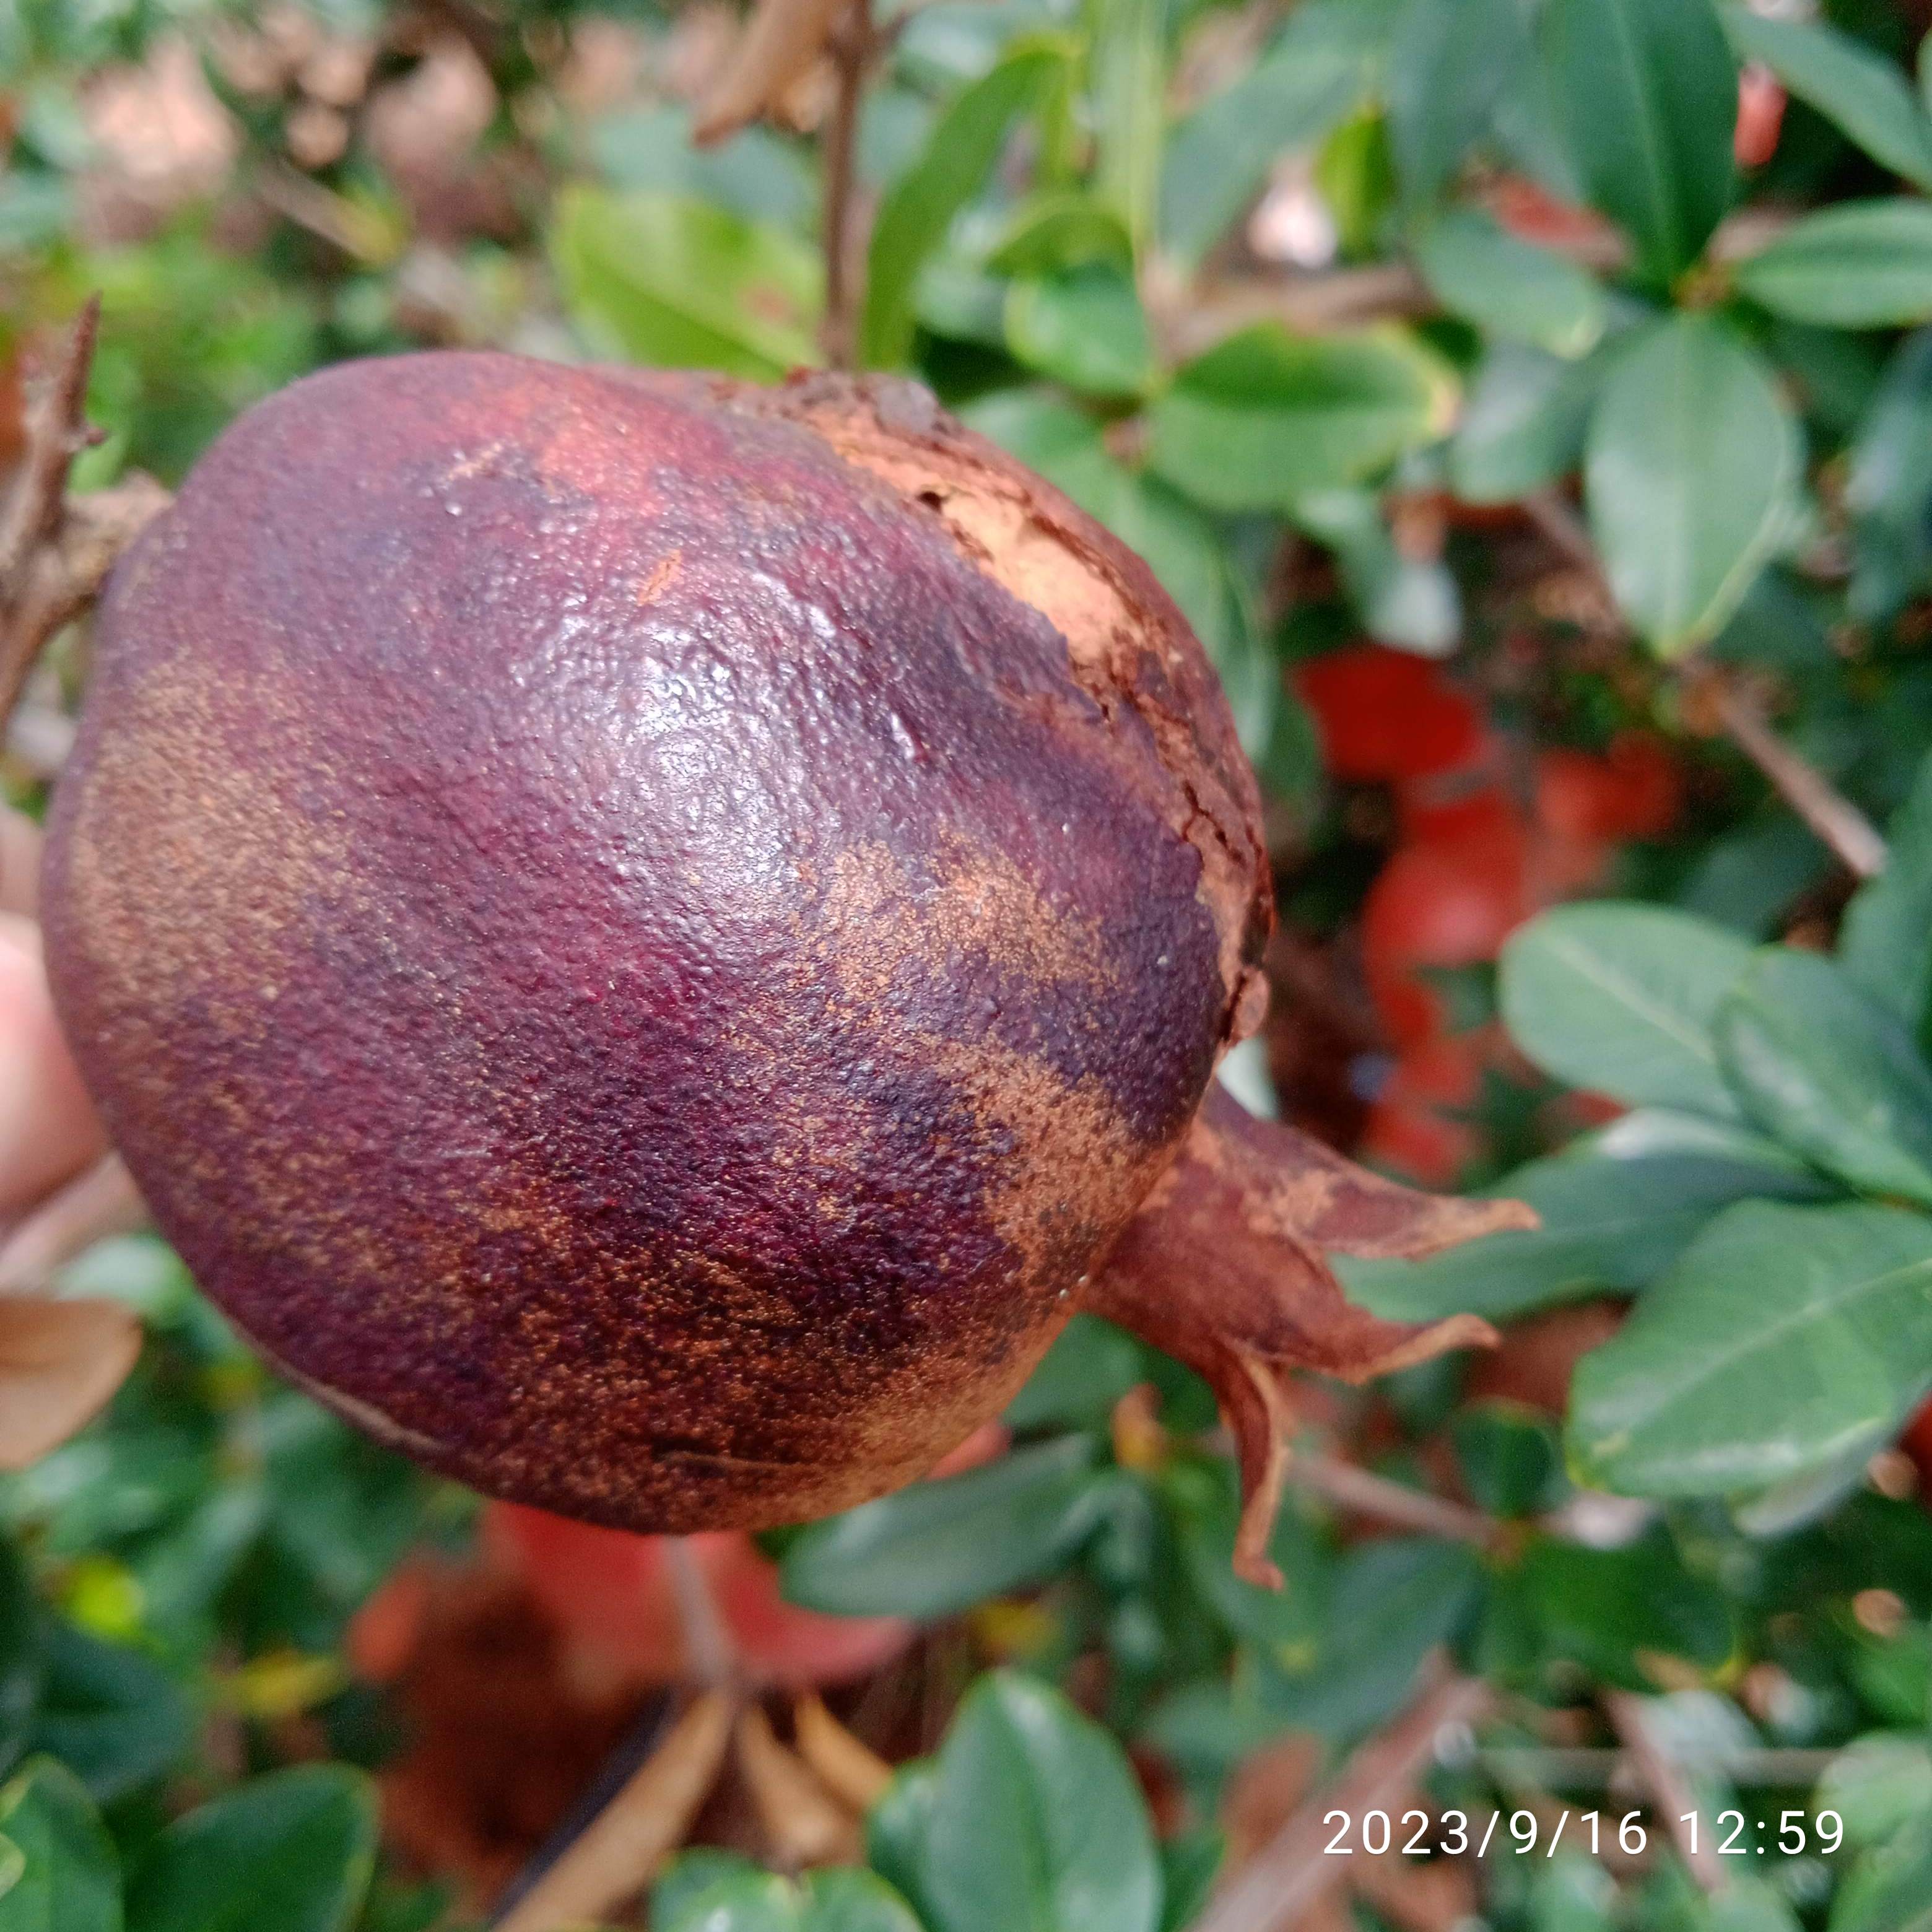
Label: Alternaria